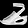
Label: Sandal